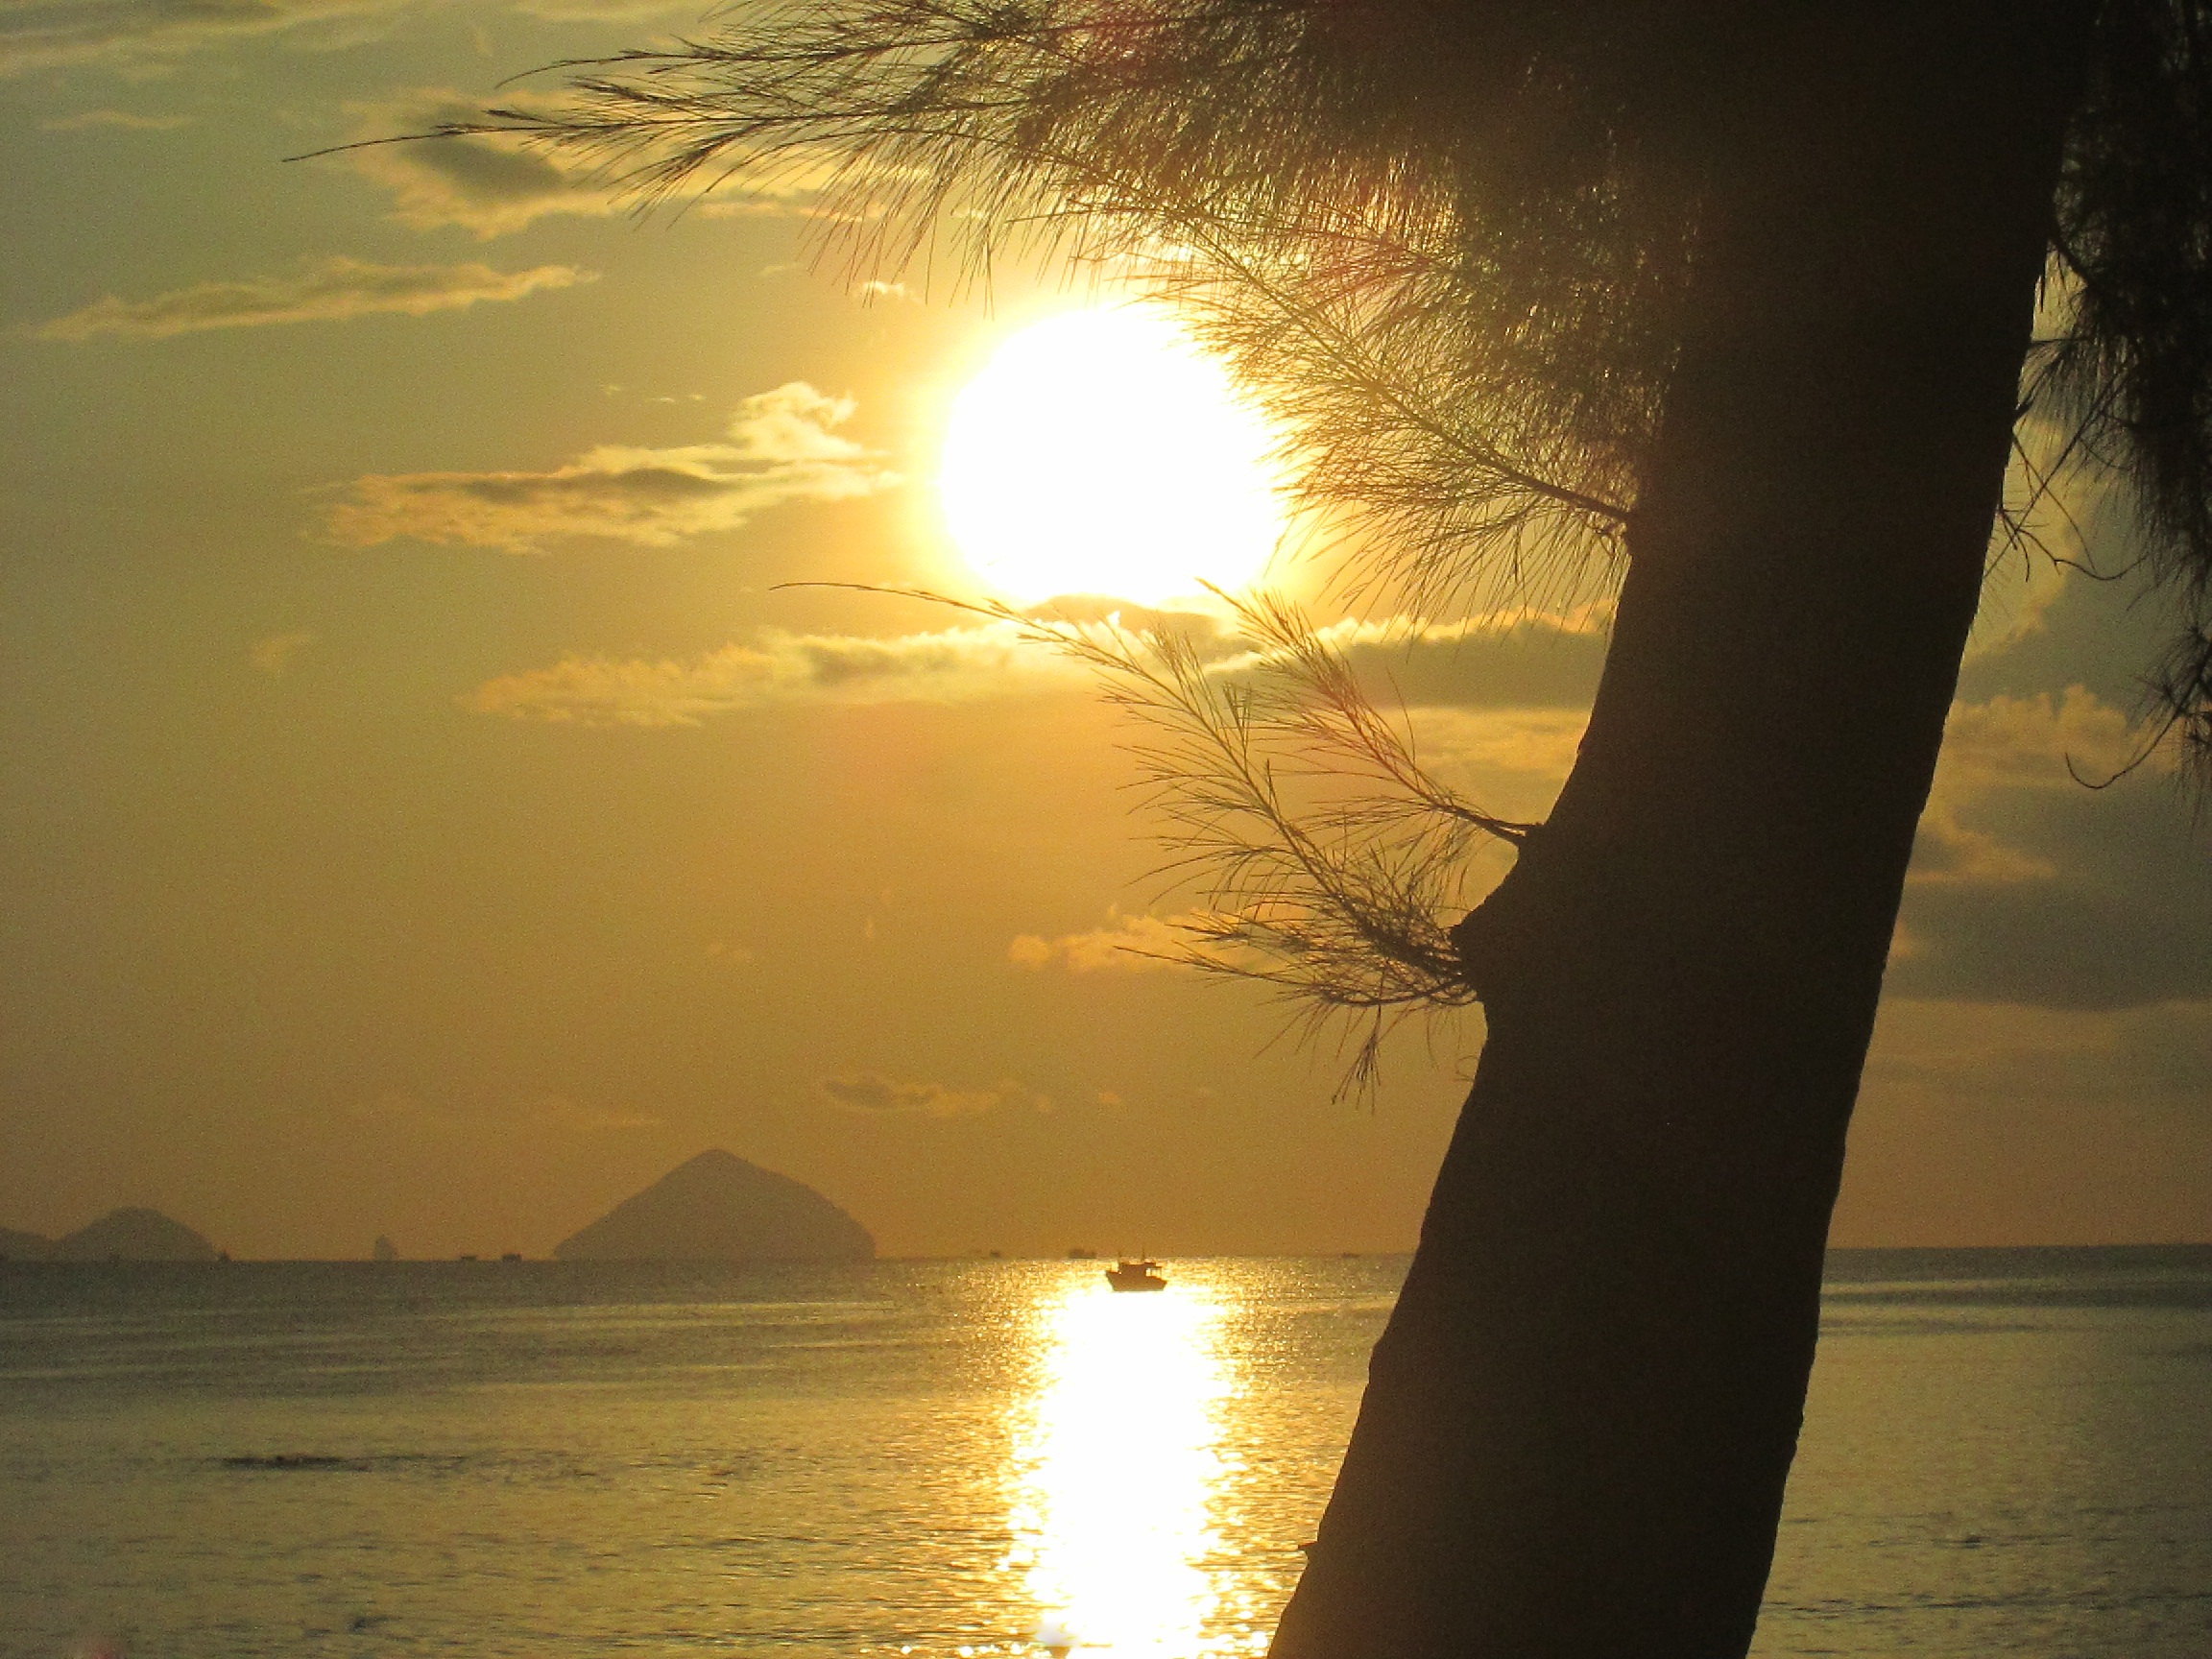
sea, ocean, horizon, light, sun, sunrise, sunset, sunlight, morning, dawn, atmosphere, dusk, evening, reflection, the sun, afterglow, the sea, pine trees, astronomical object, atmospheric phenomenon